University of Houston

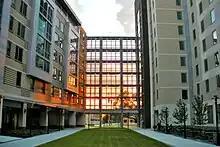
Calhoun Lofts

In August 2009, University Lofts—a university-owned and operated residential facility aimed at graduate and professional students—opened and includes retail stores, lecture halls, and recreation facilities.